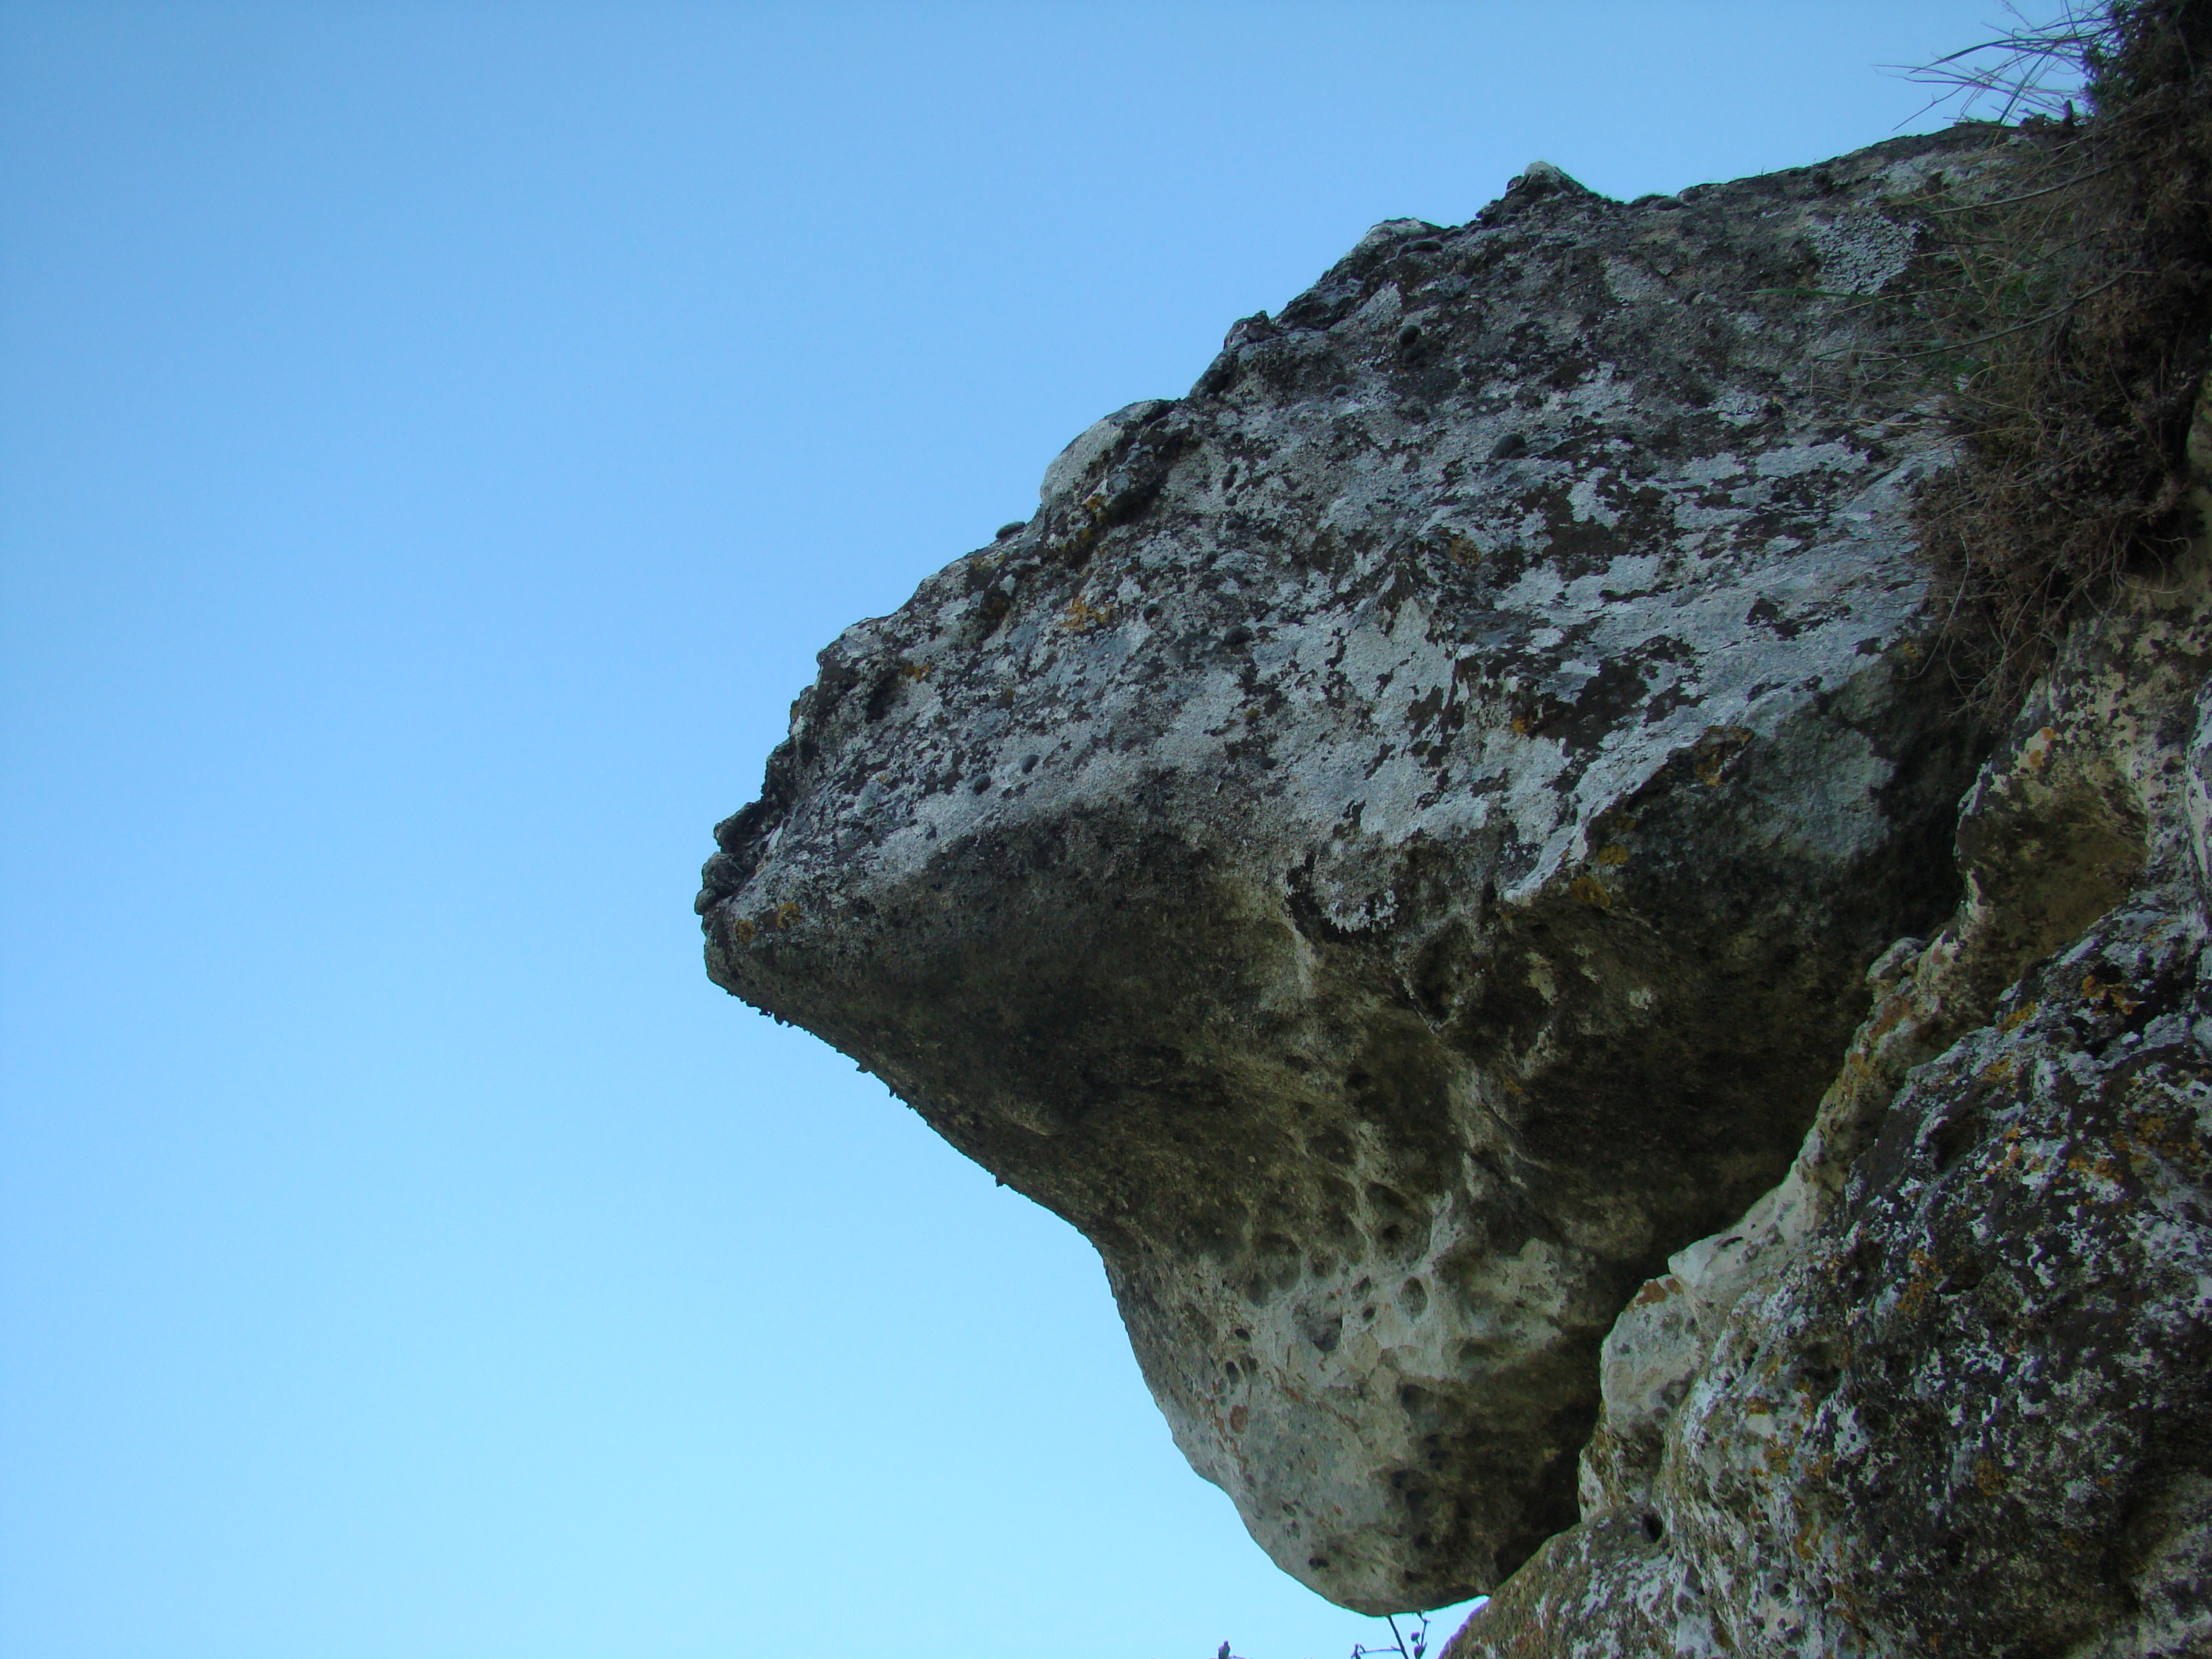
sea, coast, nature, rock, mountain, cloud, sky, hill, adventure, mountain range, travel, formation, cliff, blue, terrain, material, ridge, summit, mountaineering, geology, sony, dsch9, moldova, mountainous landforms